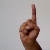
The image shows a hand gesture representing the letter 'D' in Indian Sign Language.